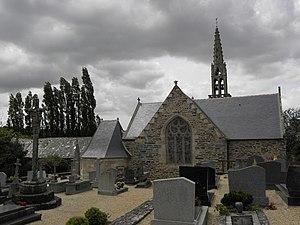
Chevet de l'église Saint-Coulitz (29) en la commune éponyme.